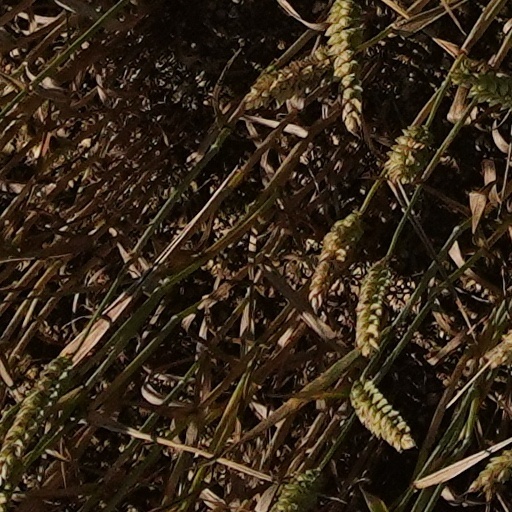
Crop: wheat